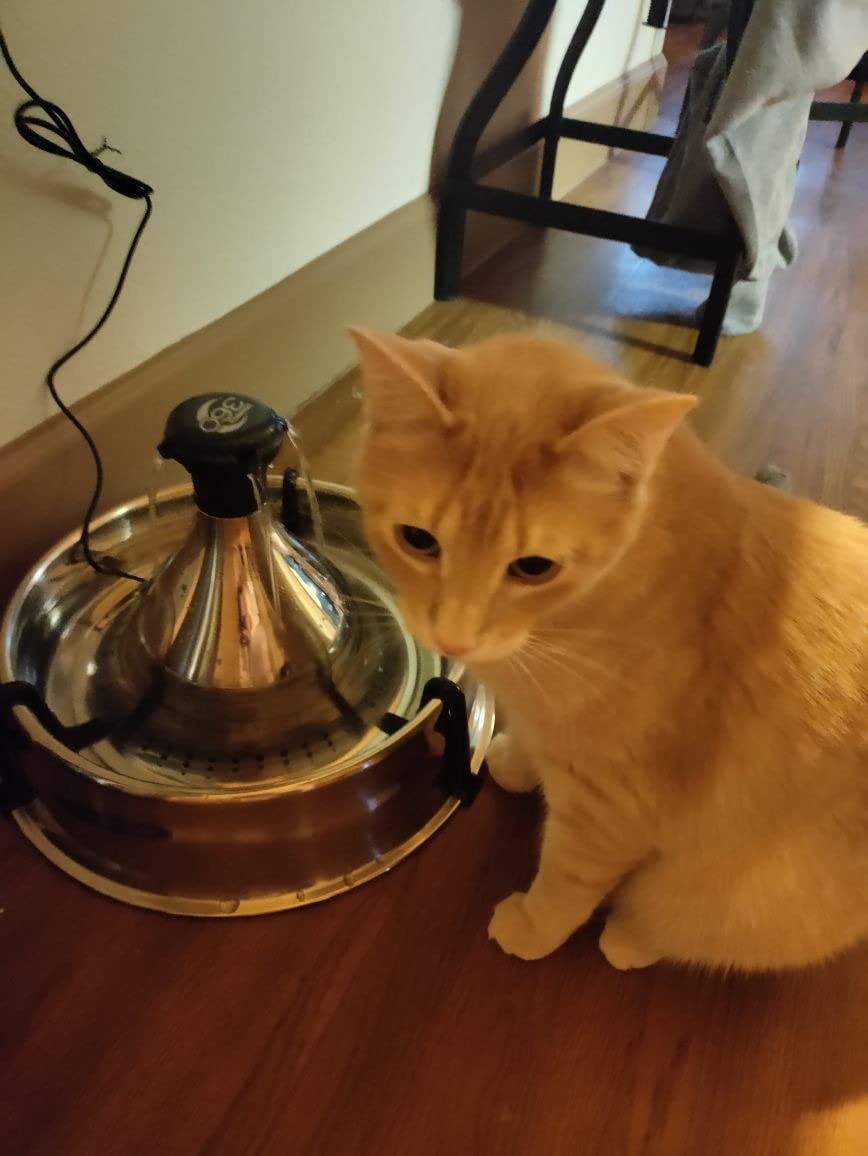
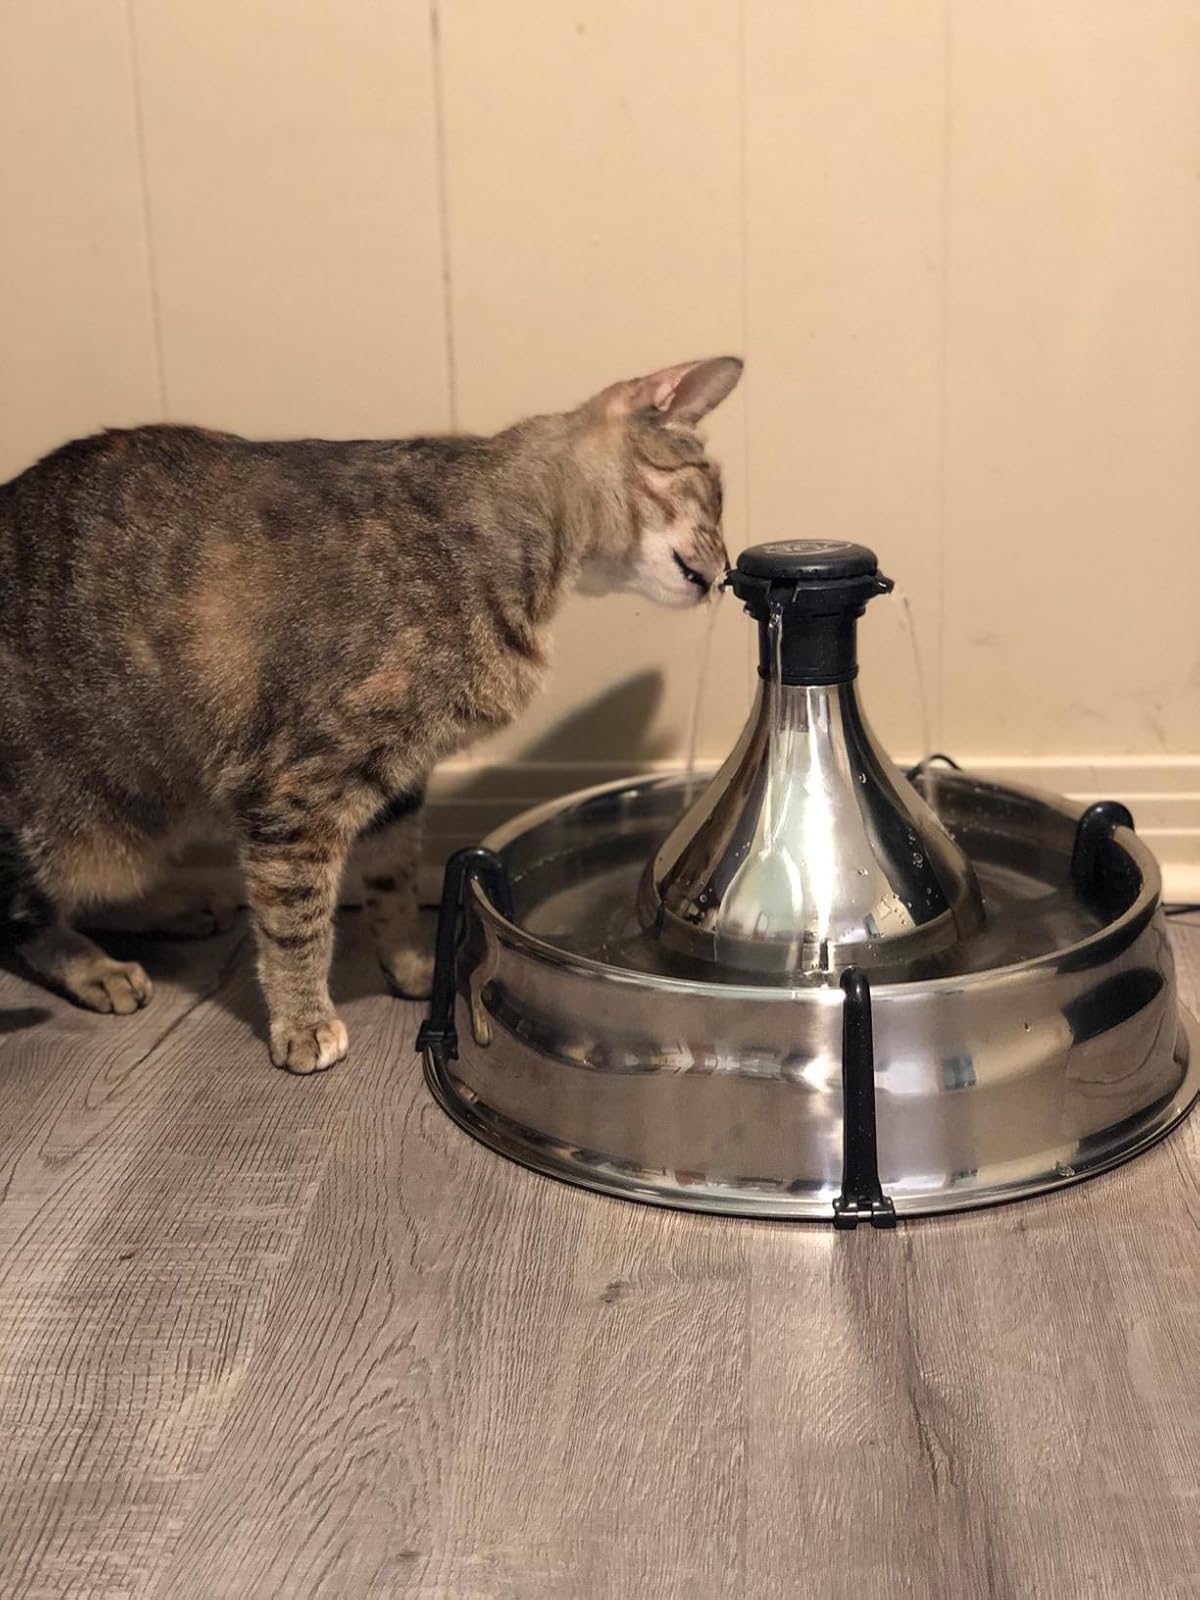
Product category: items_bowl
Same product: yes